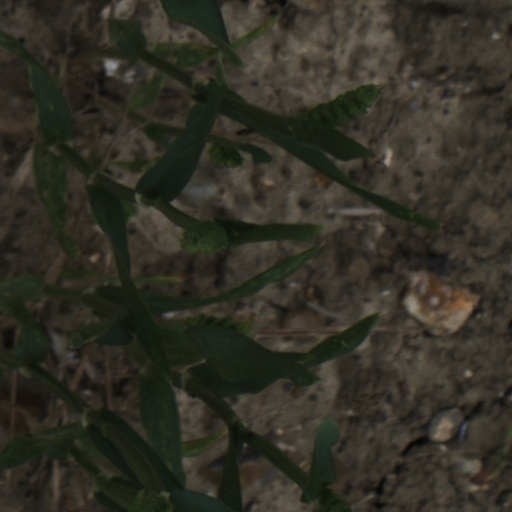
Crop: wheat